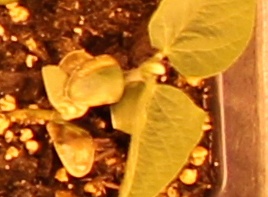
Label: Soybean